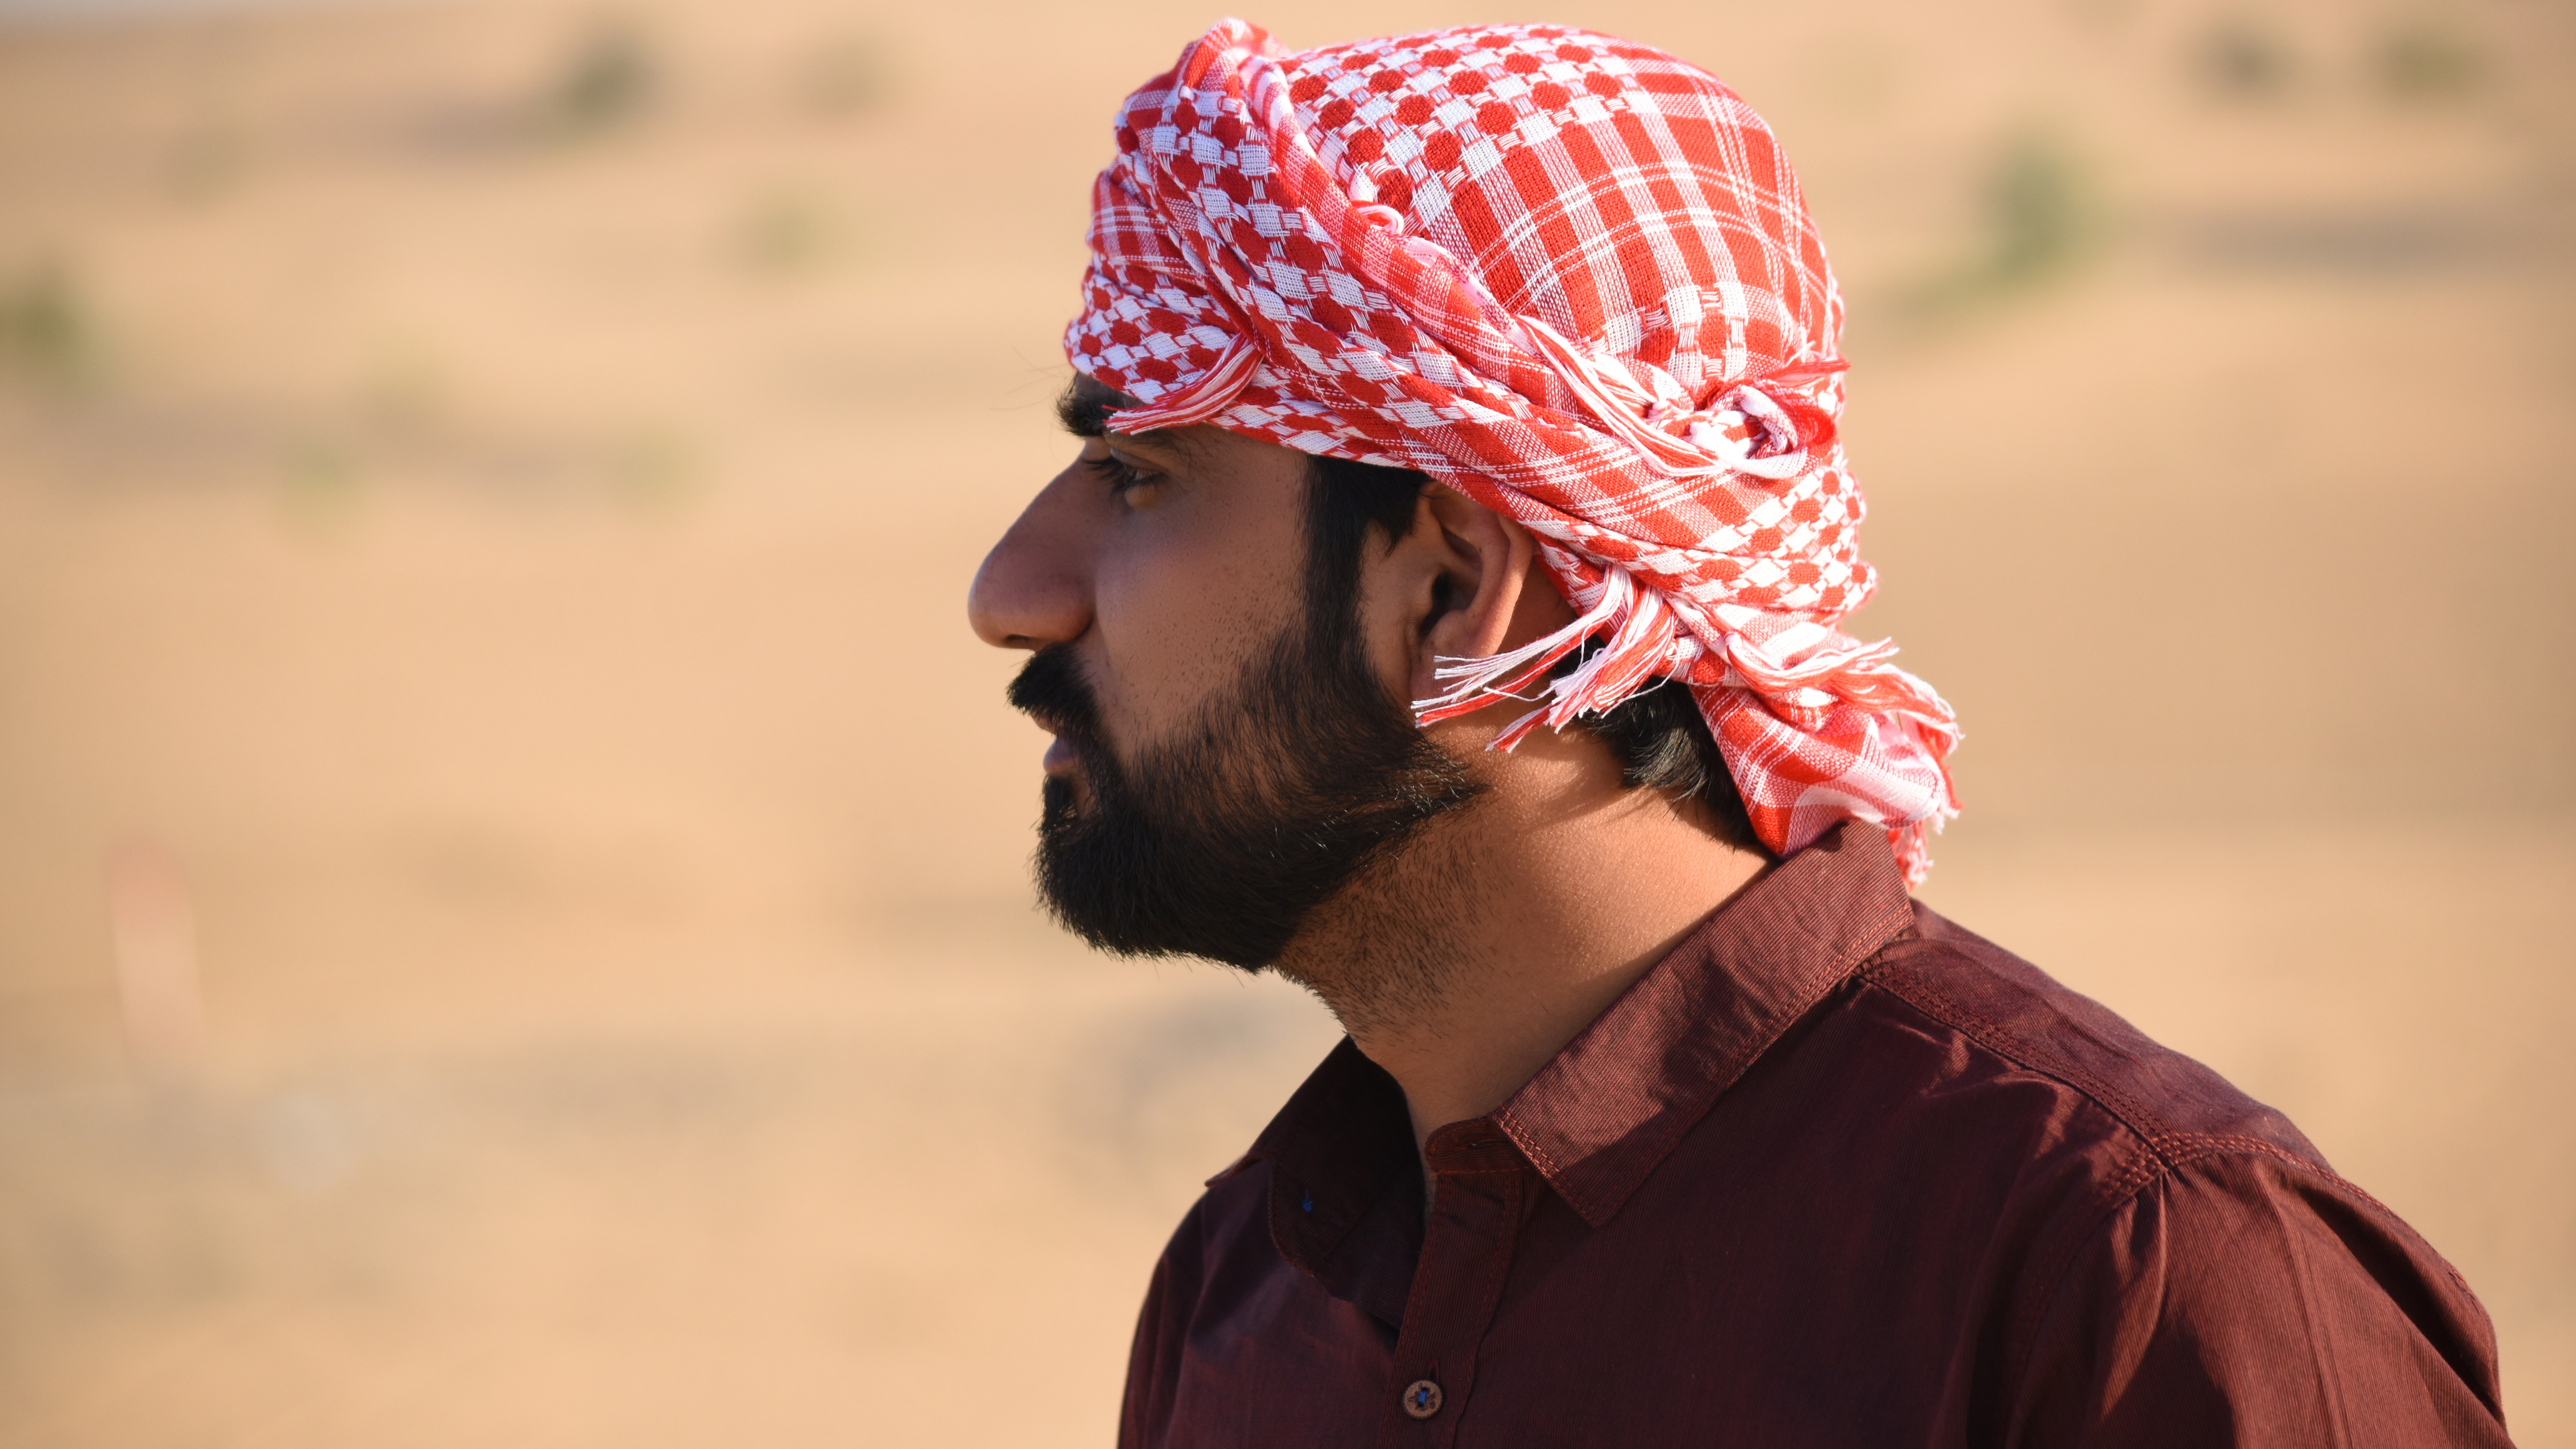
turban, clothing, people, headgear, dastar, landscape, cap, adaptation, beard, bandana, facial hair, desert, smile